Whaling in the United Kingdom

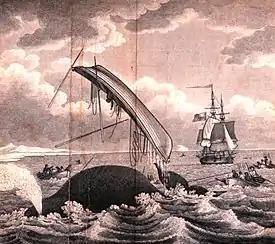
"Dangers of the Whale Fishery", 1820. One whaleboat is up-ended, and another has a taut line, showing that the whale it harpooned may take the sailors on a Nantucket sleighride.

Commercial whaling in Great Britain began late in the 16th century and continued after the 1801 formation of the United Kingdom and intermittently until the middle of the 20th century.